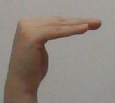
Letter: haa